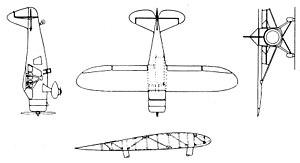
Le Howard DGA-15 est un avion léger de transport des années 1930 et 1940. Il est utilisé par l'USAAF comme avion militaire sous la désignation UC-70.